Umbrina canariensis

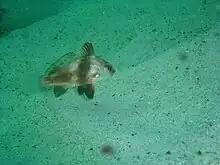
Juvenile at Castle Rocks, Western Cape

"Umbrina canariensis" occursin the western Mediterranean, as far east as the Sicilian Channel and northeastern Atlantic to the Canary Islands, along most of the western African coastline from Gibraltar to central Namibia. It is uncommon in northern Namibia and absent off southern Namibia and the west coast of South Africa caused by the cold Benguela Upwelling System. In the Western Indian Ocean it occurs from False Bay in Western Cape to Mozambique, it has also been reported from Pakistan.